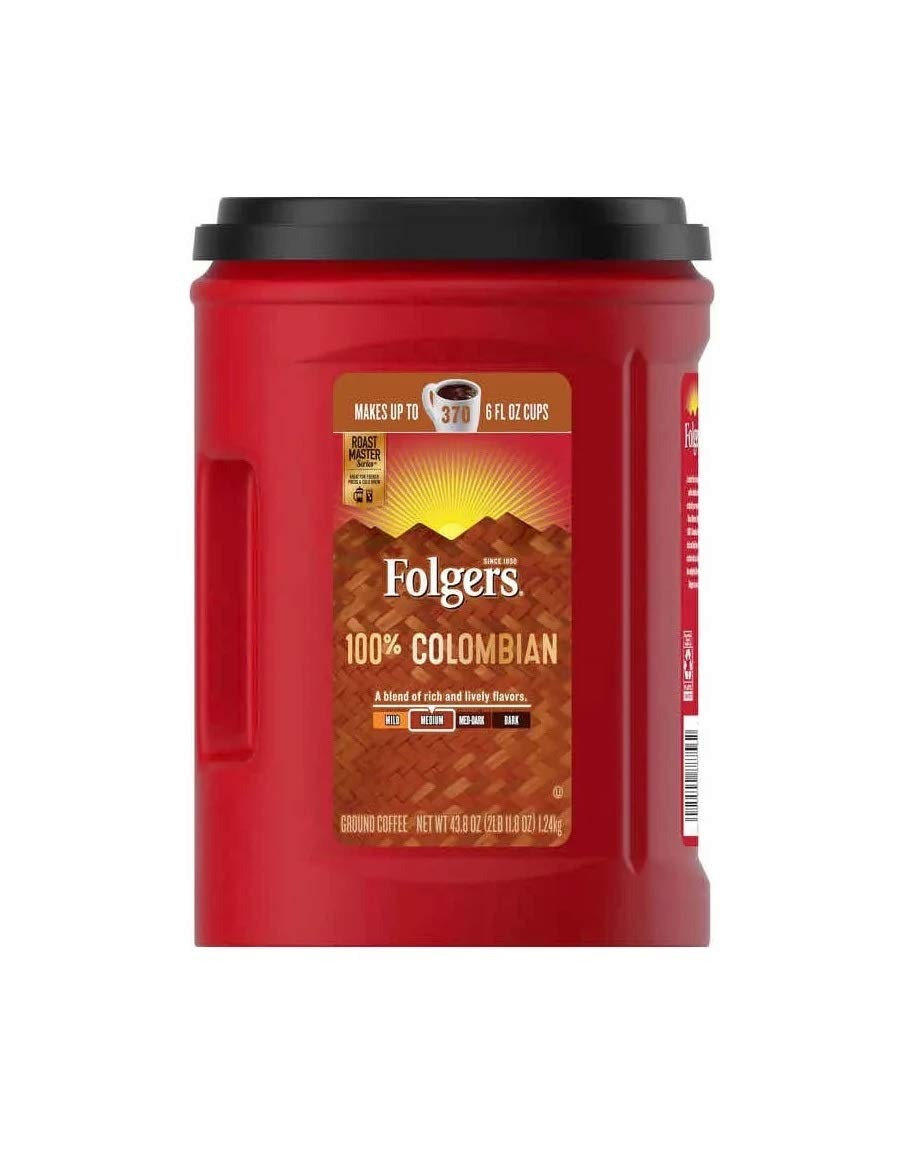
Item Name: Folgers 100% Colombian Coffee (43.8 Oz.)
Bullet Point: 100% Pure coffee
Value: 43.8
Unit: Ounce

Price: 15.185